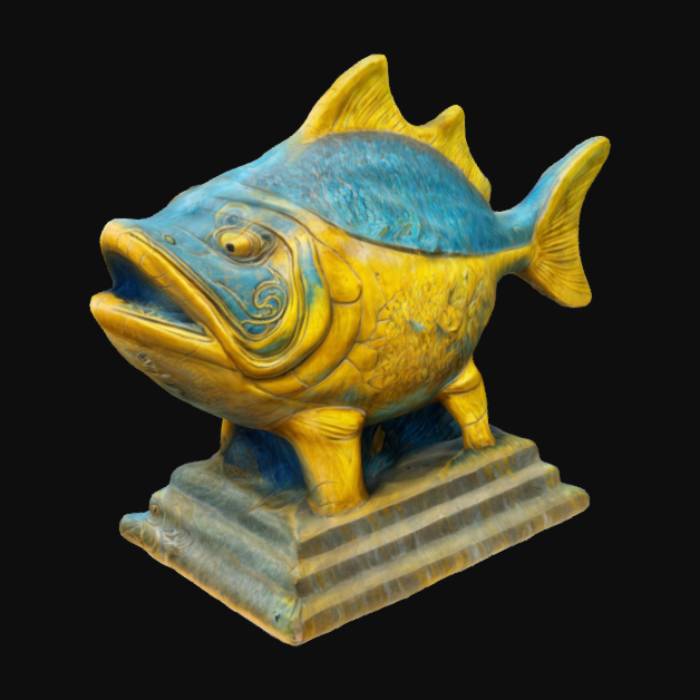
미적 점수 (1~10점): 1